Yuri Gurski

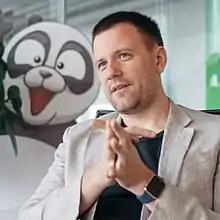

Yuri Gurski (born 23 January 1983) is an IT entrepreneur, co-founder and president of Flo.Health and several startups subsequently acquired by Facebook, Mail.ru Group, Google and Israeli billionaire Teddy Sagi.